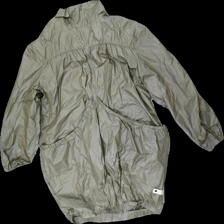
View: front
Type: Outerwear
Category: Ladies
Brand: Not in the list
Brand text on label: Sunday Sun
Colors: Beige
Material: 64% nylon, 36% polyester
Cut: Regular, Loose
Size: M
Season: All
Price range: 50-100
Recommended usage: Reuse